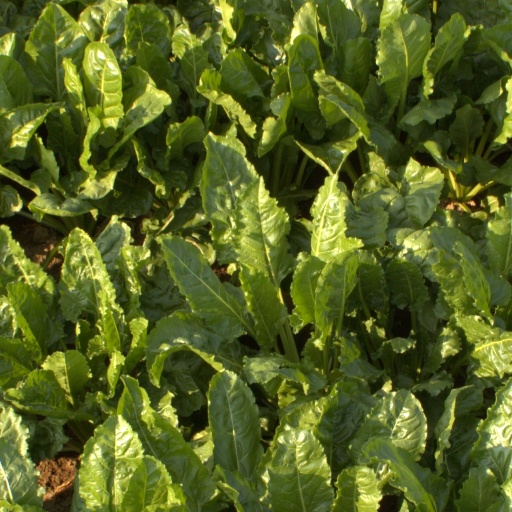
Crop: sugar beet